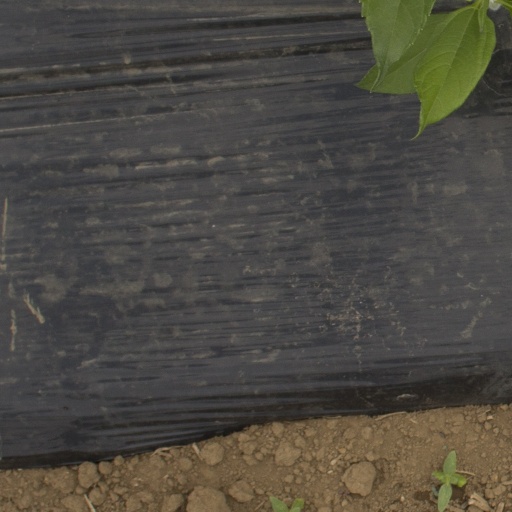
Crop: Jerusalem artichoke